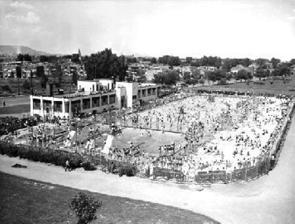
Building: Verdun Natatorium
Country: Canada
Year built: 1940
Verdun Natatorium, 1940 The Verdun Natatorium is an Art Deco natatorium in Verdun, Quebec . Origins The first outdoor swimming pool in the Montreal area, the facility was built in 1939–1940 with the assistance of the Quebec provincial government. The Verdun Guardian newspaper reported on the official opening on July 12, 1940 and inaugurated by Johnny Weissmuller , with the pool hosting the 1940 Dominion Swimming and Diving Championships, shortly afterward. Finances The city of Verdun took out a $200,000 loan to fund construction. Once open, the pool's admission revenue covered operating costs and allowed Verdun to pay back its loan. The city paid back $9,500 each year from 1941 to 1945, and approximately $11,000 each year from 1946 to 1951. By 1951, the Natatorium had never lost money and was projected to fully pay off its loan in ten more years. Many of the workers were men that were receiving "workfare" a benefit for people out of work due to the great depression. Skilled workers such as steamfitters were paid to build the Natatorium for the city. Facility The city of Montreal states that the main pool can accommodate 1,150 bathers while in 1951 the Montreal Gazette , reported that the pool could handle up to 6,000 swimmers on a daily basis. This difference may be due to changes to the facility and/or safety regulations over time.  In the summer 2005, a heated wading pool was added, with a capacity of up to 250 children. Since 2017, the main building has had structural problems and has been closed to the public. In April 2024, new plans are in the works, possibly involving demolition of the historic structure. References